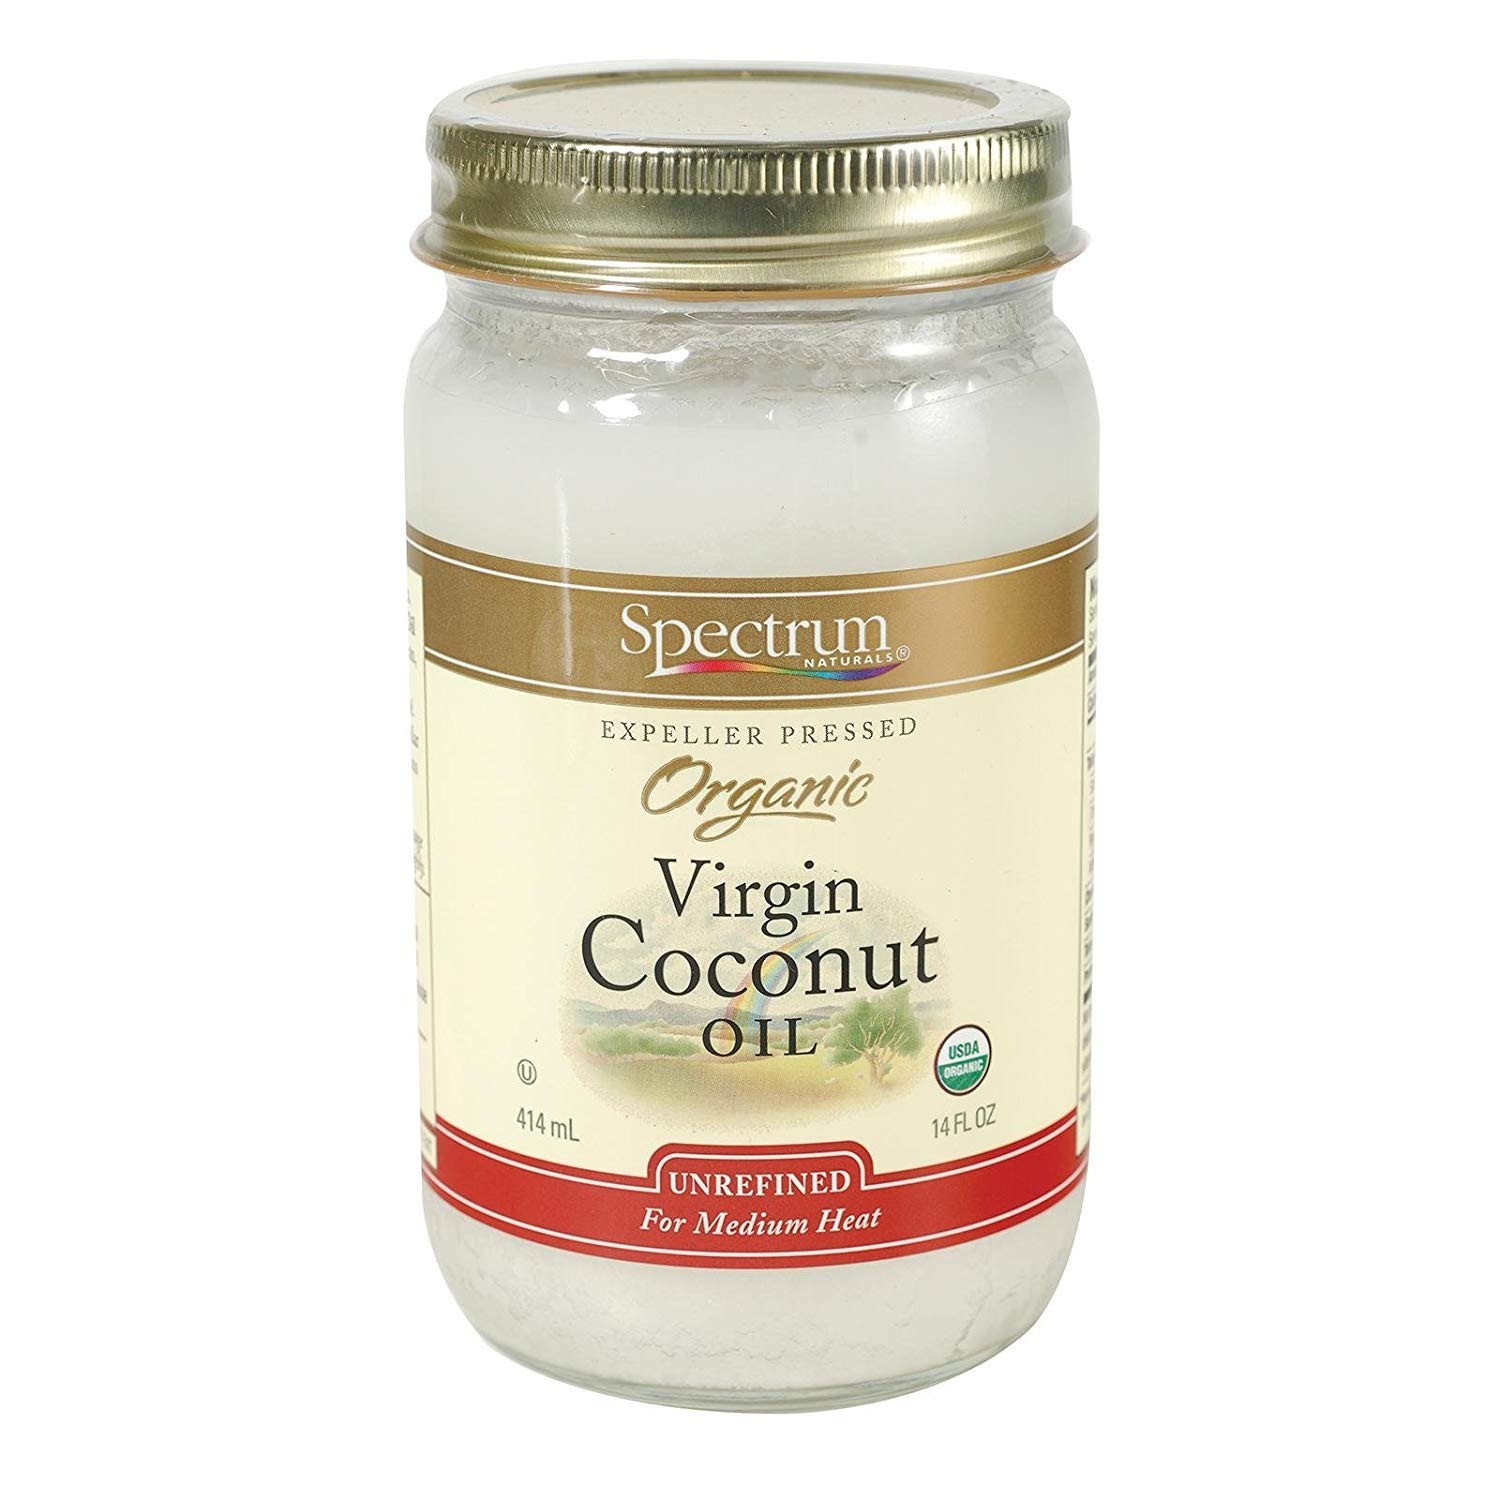
Item Name: Spectrum Naturals Oil Coconut Unrefined Org
Value: nan
Unit: None

Price: 8.74